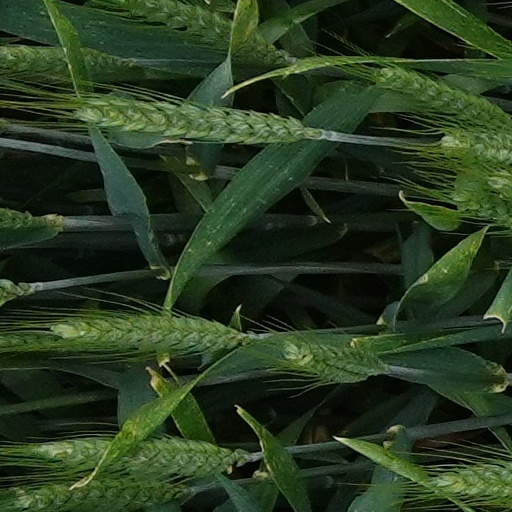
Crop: wheat